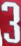
Number: 3